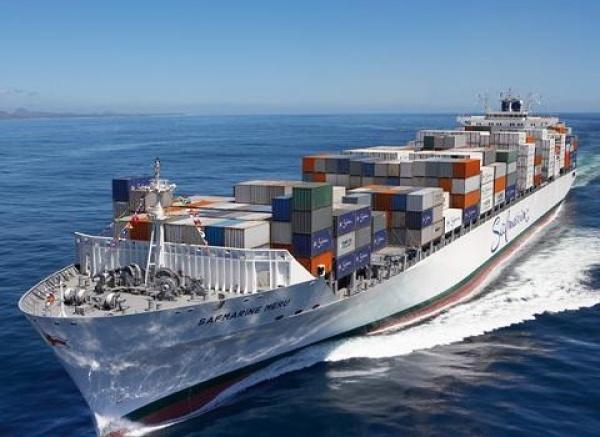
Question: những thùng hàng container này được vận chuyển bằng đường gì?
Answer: những thùng hàng container này được vận chuyển bằng đường biển